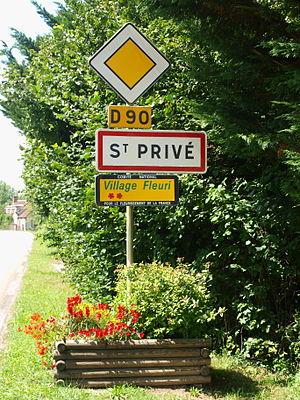
Saint-Privé (Yonne, France) , panneau d'agglomération